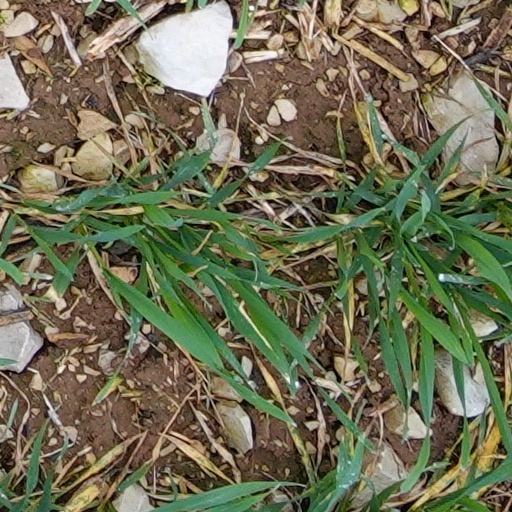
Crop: wheat